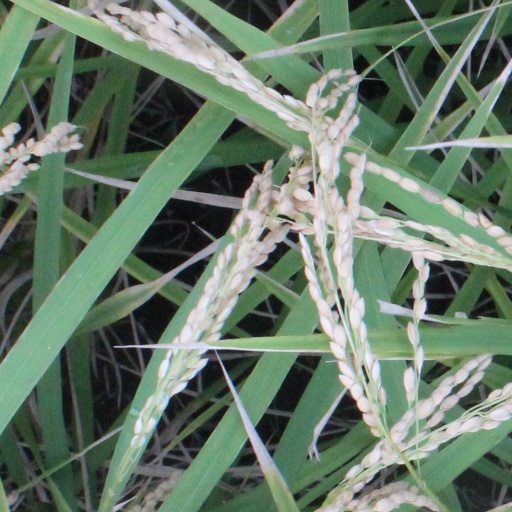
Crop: rice